Emerald Township, Ohio

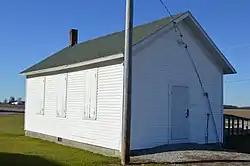
Emerald Township House

The township is governed by a three-member board of trustees, who are elected in November of odd-numbered years to a four-year term beginning on the following January 1. Two are elected in the year after the presidential election and one is elected in the year before it. There is also an elected township fiscal officer, who serves a four-year term beginning on April 1 of the year after the election, which is held in November of the year before the presidential election. Vacancies in the fiscal officership or on the board of trustees are filled by the remaining trustees.